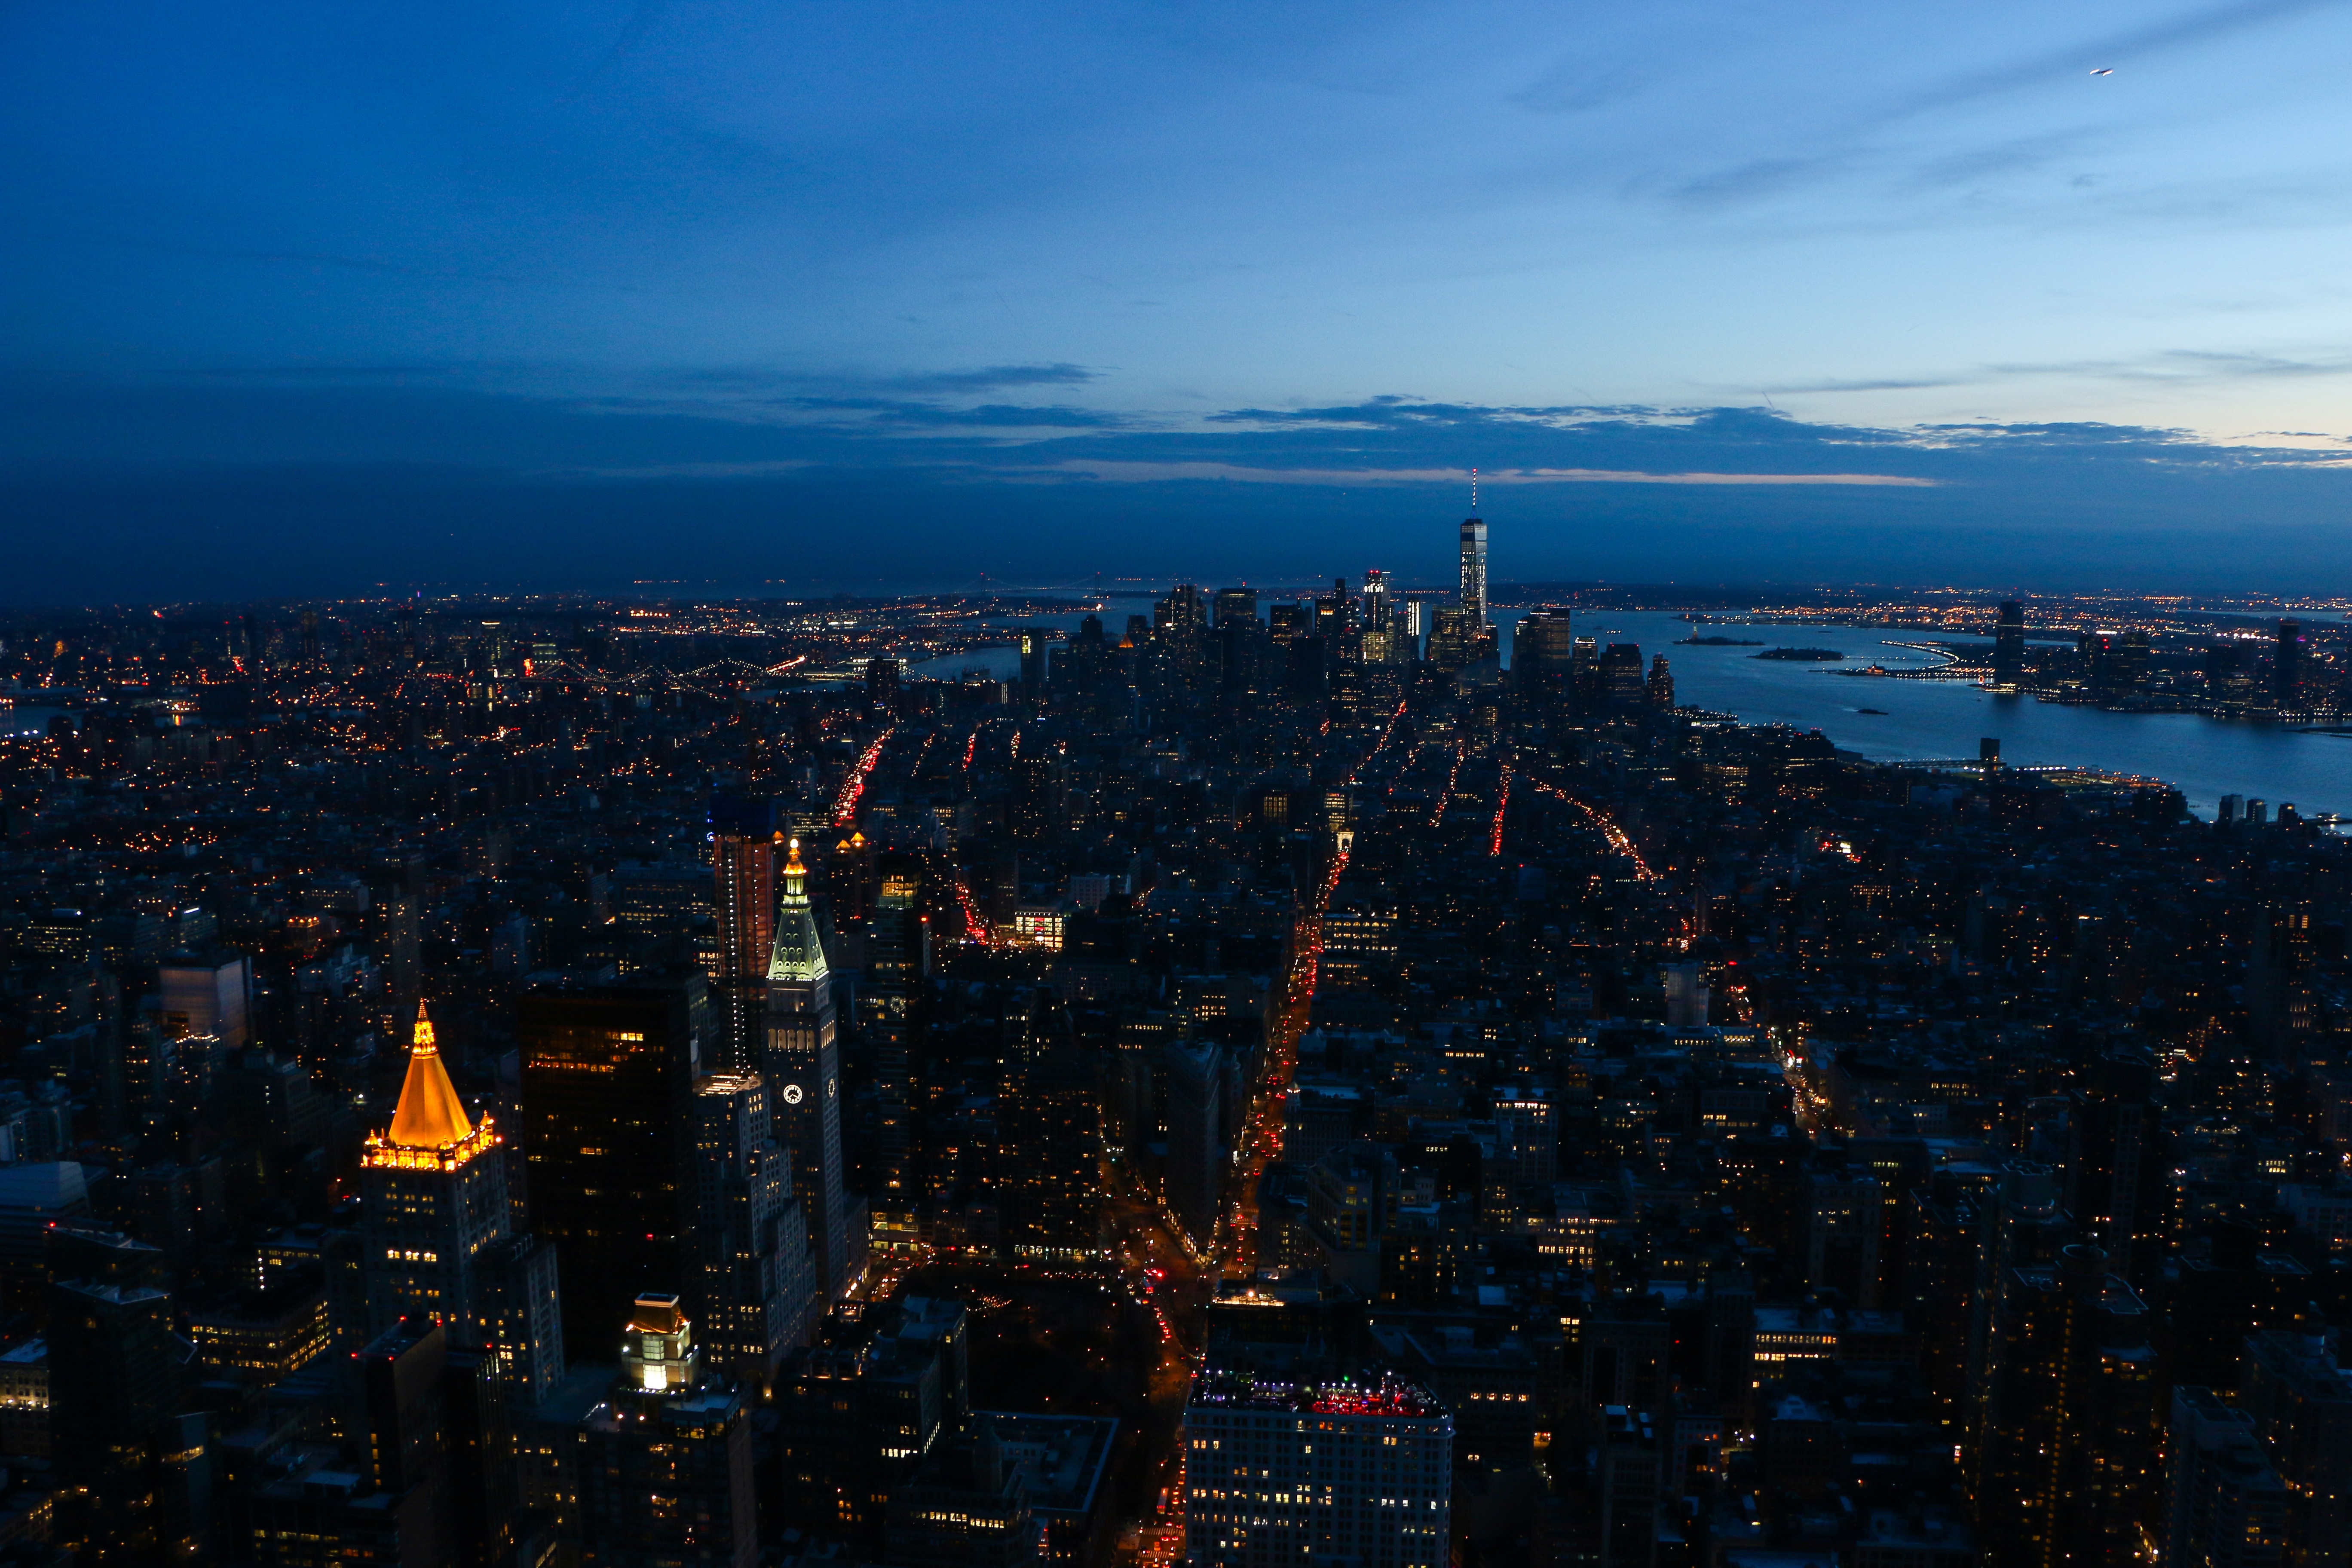
horizon, sky, sunset, skyline, night, dawn, city, skyscraper, cityscape, panorama, downtown, dusk, evening, reflection, tower, metropolis, aerial photography, urban area, human settlement, atmosphere of earth, metropolitan area